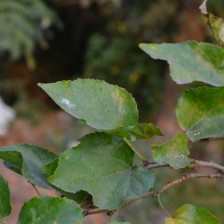
Variety: Kamphaengsaeng42